Question: Please indicate a possible affordance area of hold_frisbee that can be used for holding
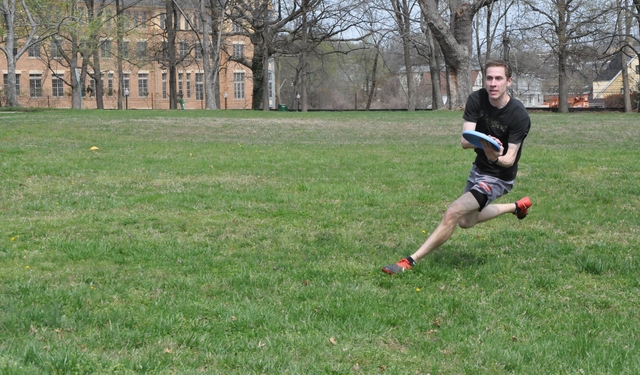
Answer: [461.063, 127.998, 504.58, 152.613]